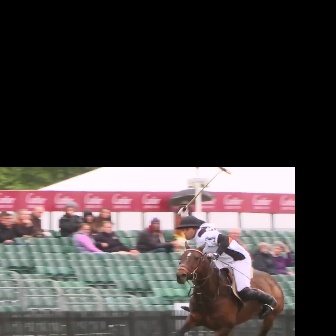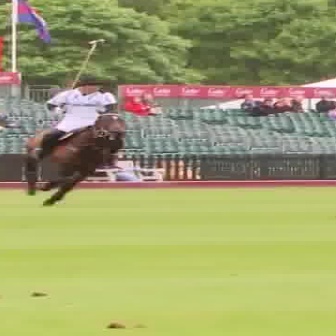
  Please identify the target specified by the bounding box [174,215,277,318] in the first image and locate it in the second image. Return the coordinates in [x_min,y_min,x_max,y_max] format.
Answer: [33,76,117,160]